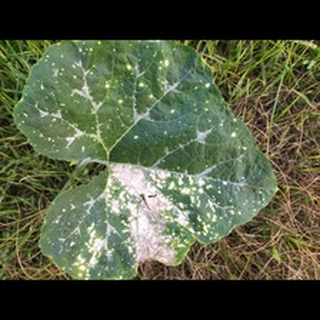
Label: pumpkin_powdery_mildew